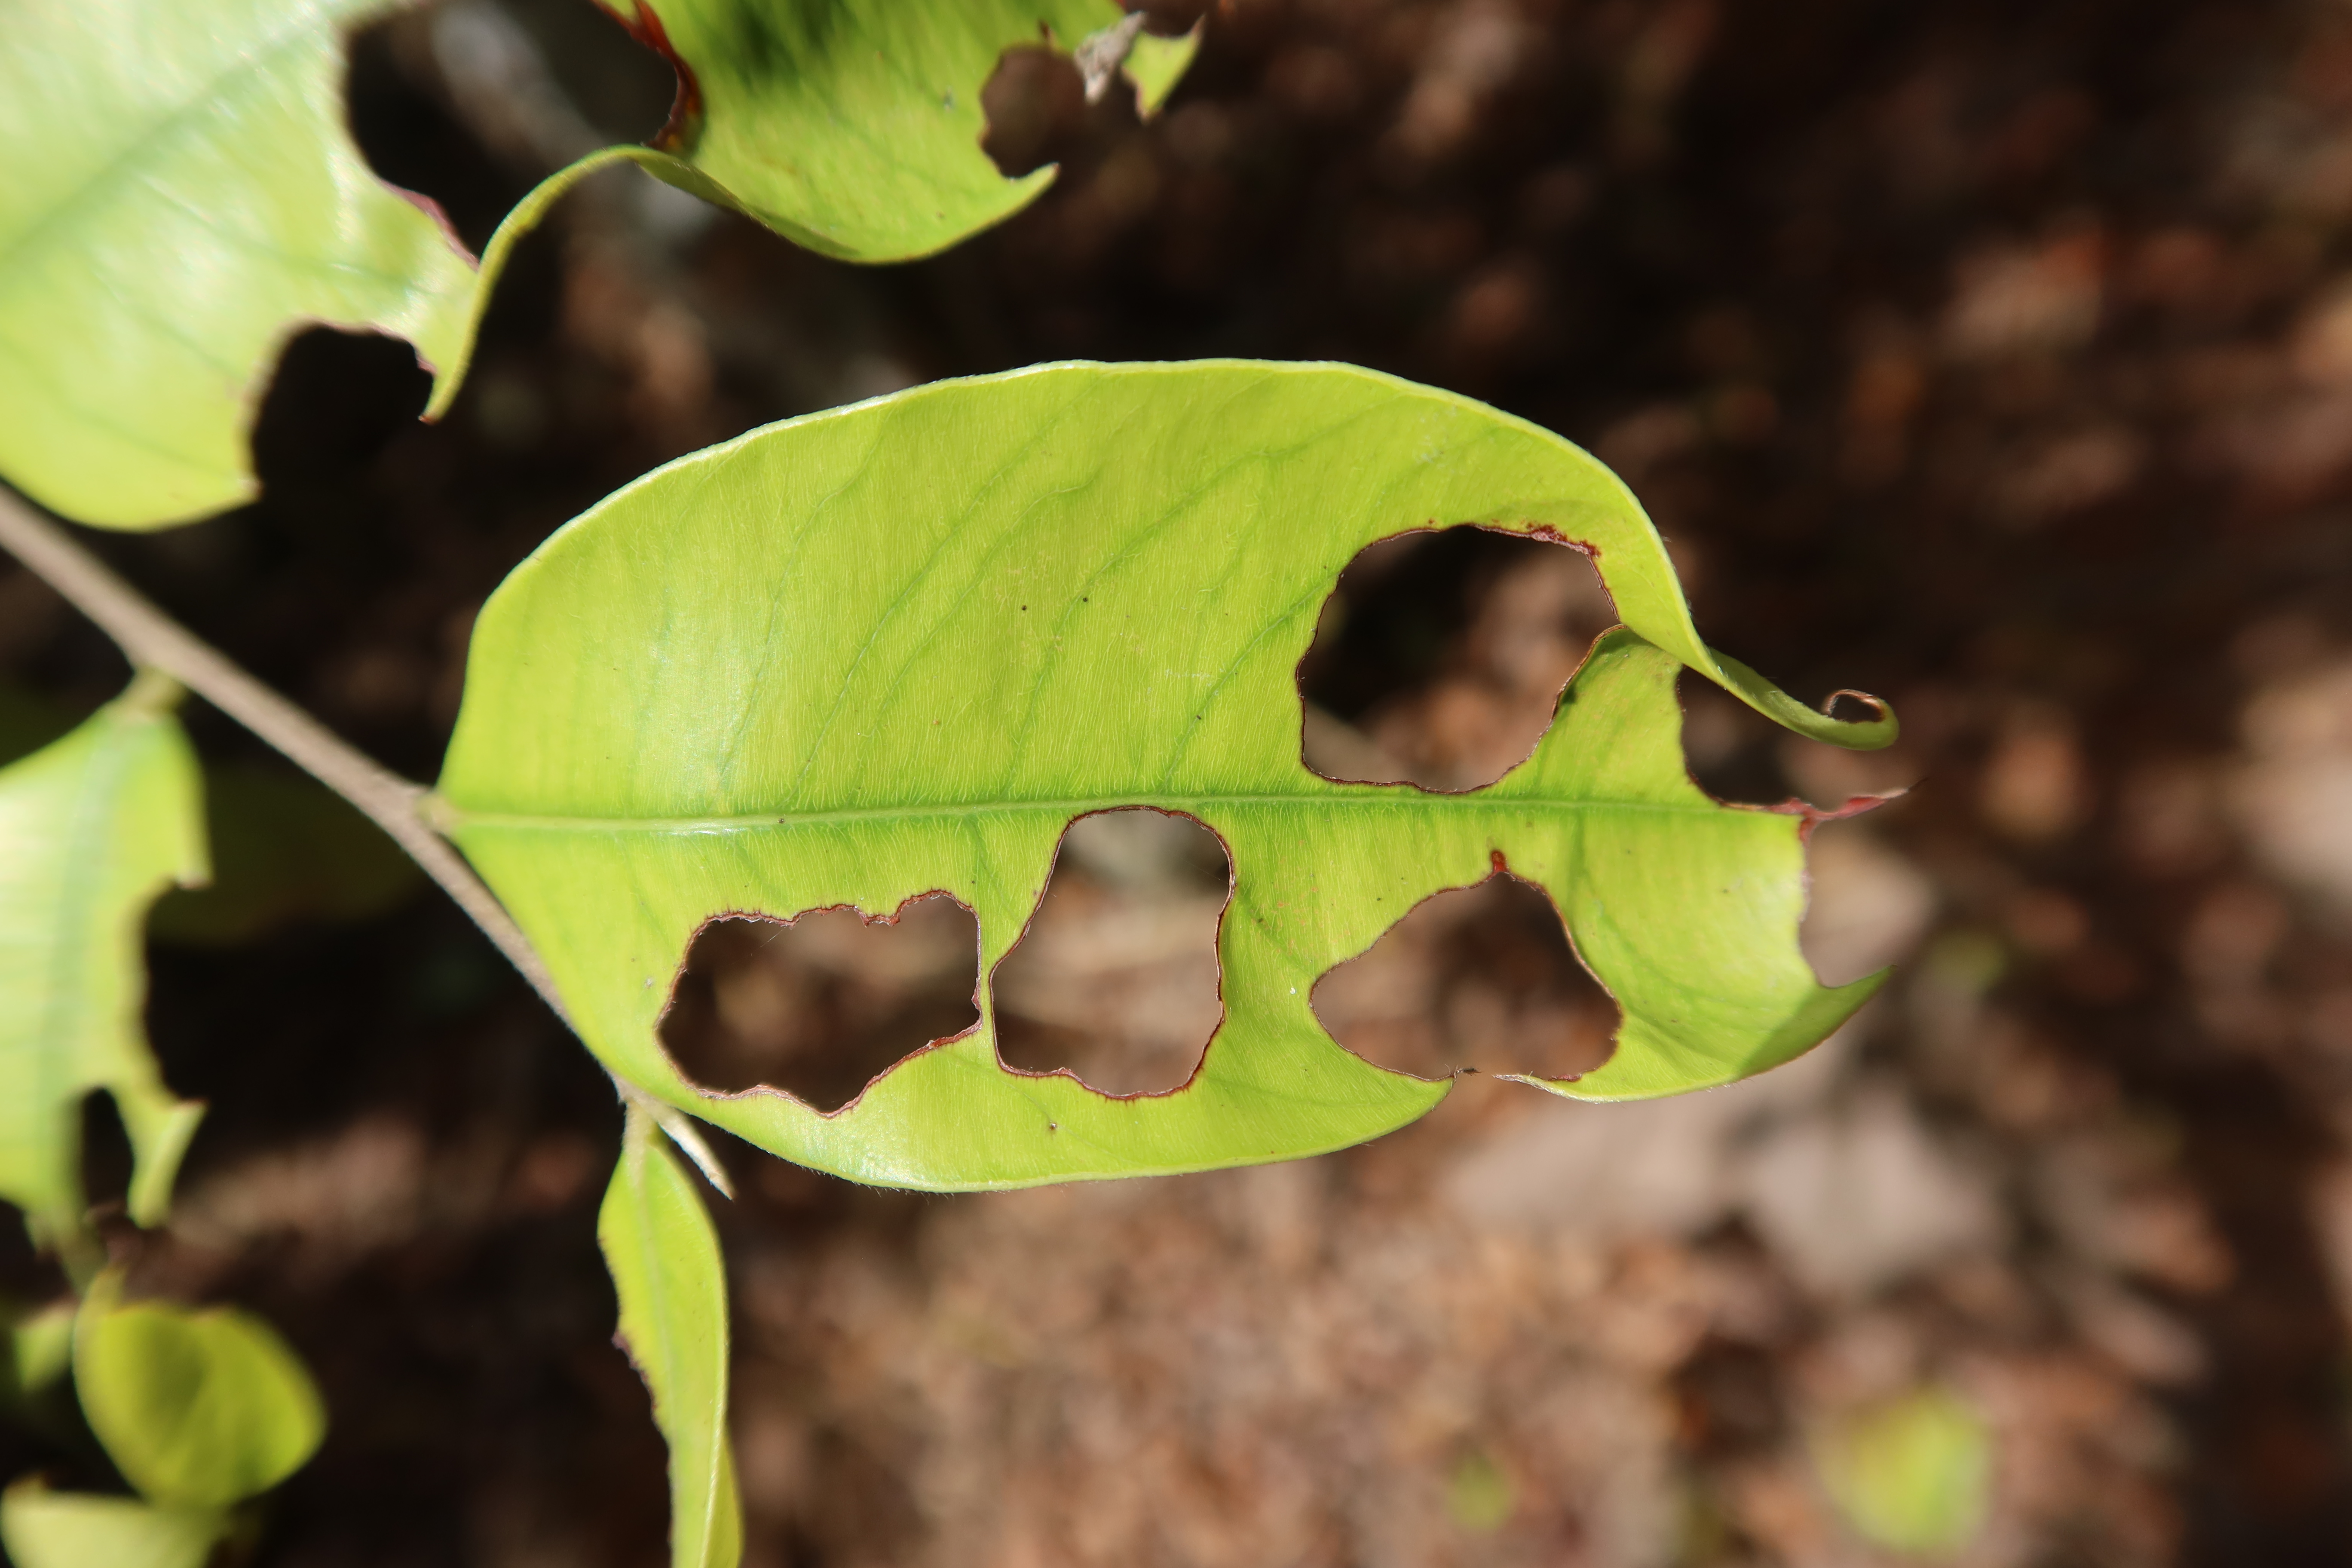
Label: Translucent lesion